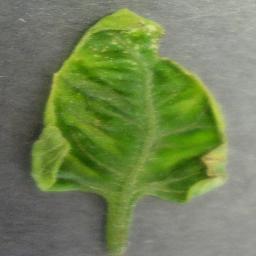
Label: Tomato___Tomato_Yellow_Leaf_Curl_Virus